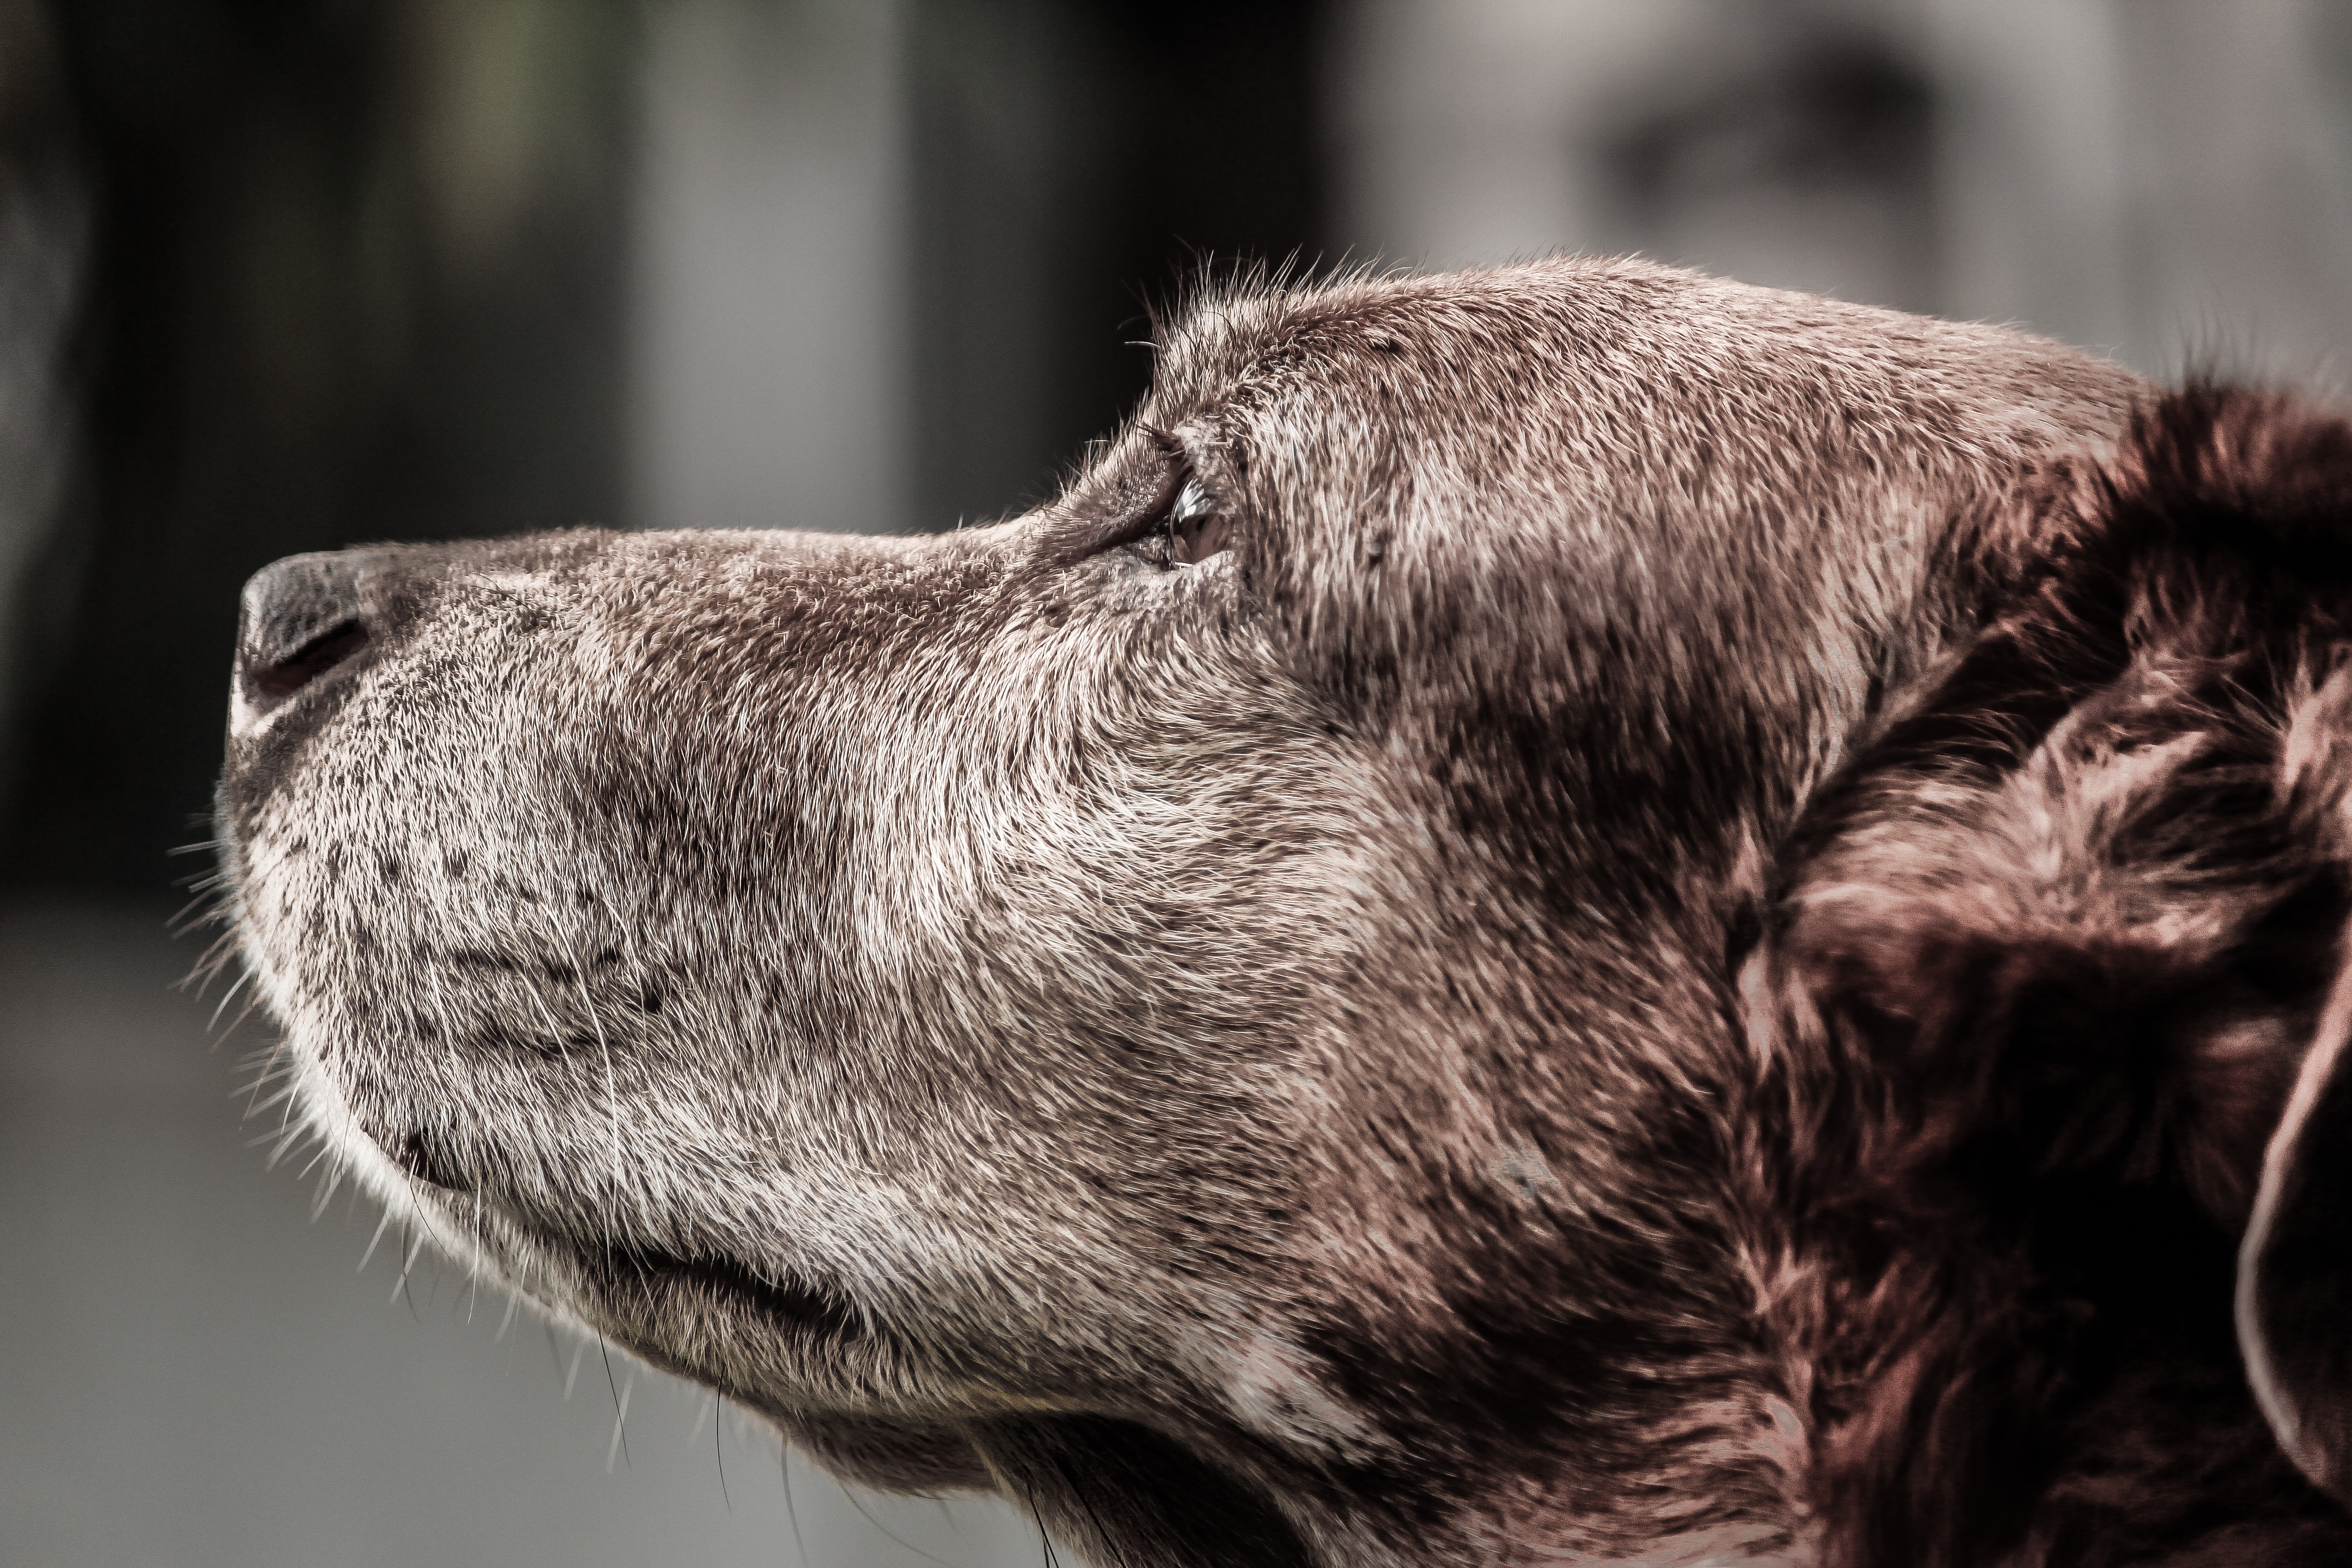
view, dog, animal, gift, pet, fur, brown, mammal, monochrome, friend, close up, nose, whiskers, snout, hybrid, vertebrate, crete, dreamer, companion, old dog, vigilant, dog snout, comrade, dog like mammal